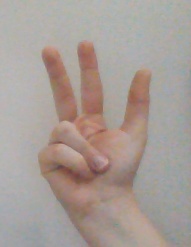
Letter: al